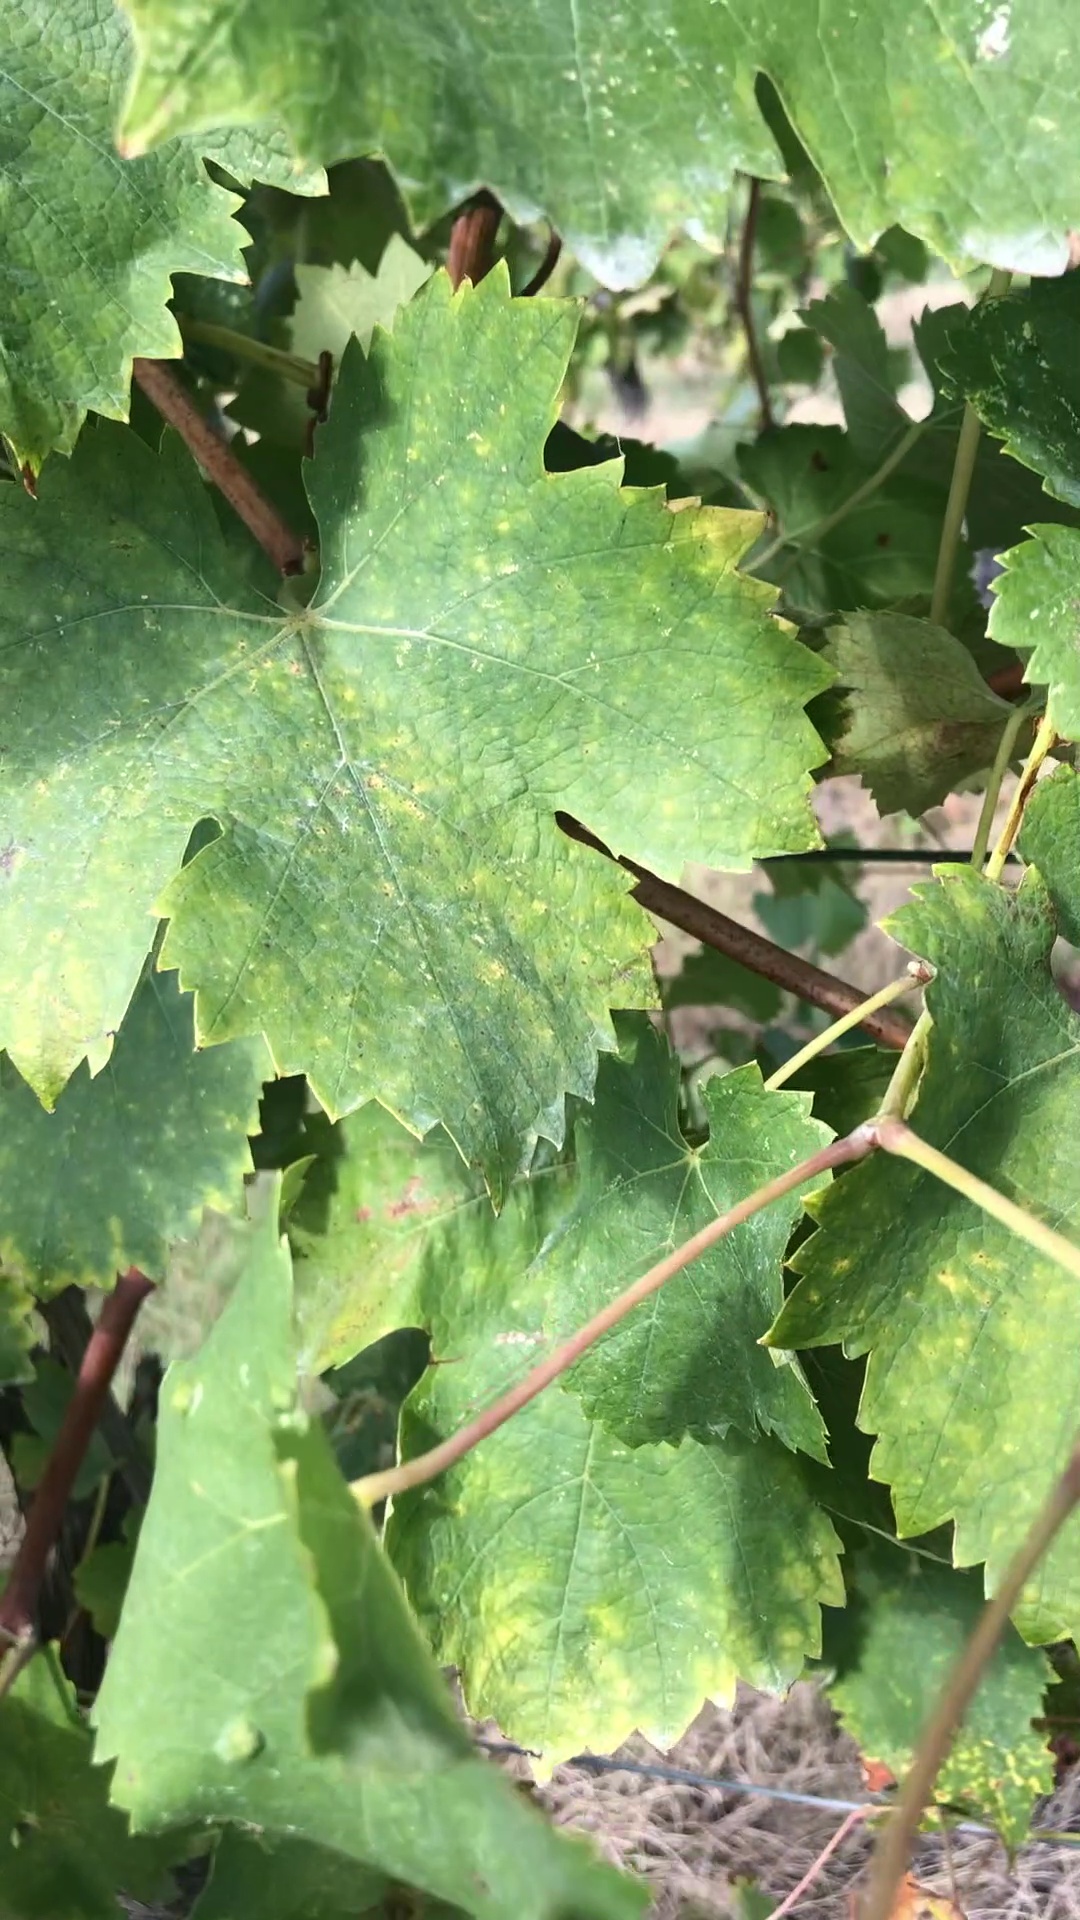
Label: healthy